Women in medieval Scotland

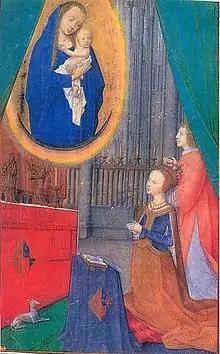
Margaret Tudor, praying before a vision of the Virgin and infant Christ, from Hours of James IV of Scotland, c. 1503

In Lowland rural society, as in England, many young people, both male and female, probably left home to become domestic and agricultural servants, as they can be seen doing in large numbers from the sixteenth century. Some women would have been engaged as wet nurses to the children of noble and wealthy Lowland families and the important role of midwife was also reserved for women. In the burghs there were probably high proportions of poor households headed by widows, who survived on casual earnings and the profits from selling foodstuffs or ale. Spinning was an expected part of the daily work of medieval townswomen of all social classes. In crafts, women could sometimes be apprentices, but they could not join guilds in their own right. However, there are records of many widows continuing in their late husband's craft. Some women worked and traded independently, hiring and training employees, which may have made them attractive as marriage partners.